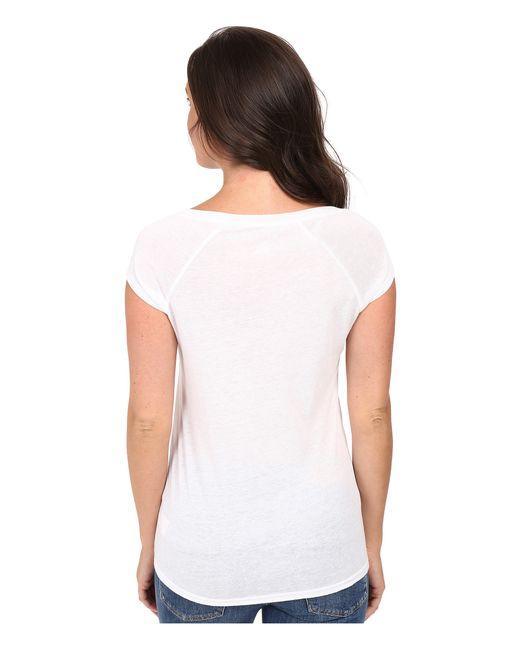
Damen Top kurzarm weißes Freizeitoberteil